Kilometre zero

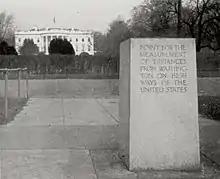
Zero Milestone in Washington, D.C.

Kilometre zero of Mexico is located next to the Mexico City Metropolitan Cathedral in Mexico City.